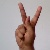
The image shows a hand gesture representing the letter 'K' in Indian Sign Language.